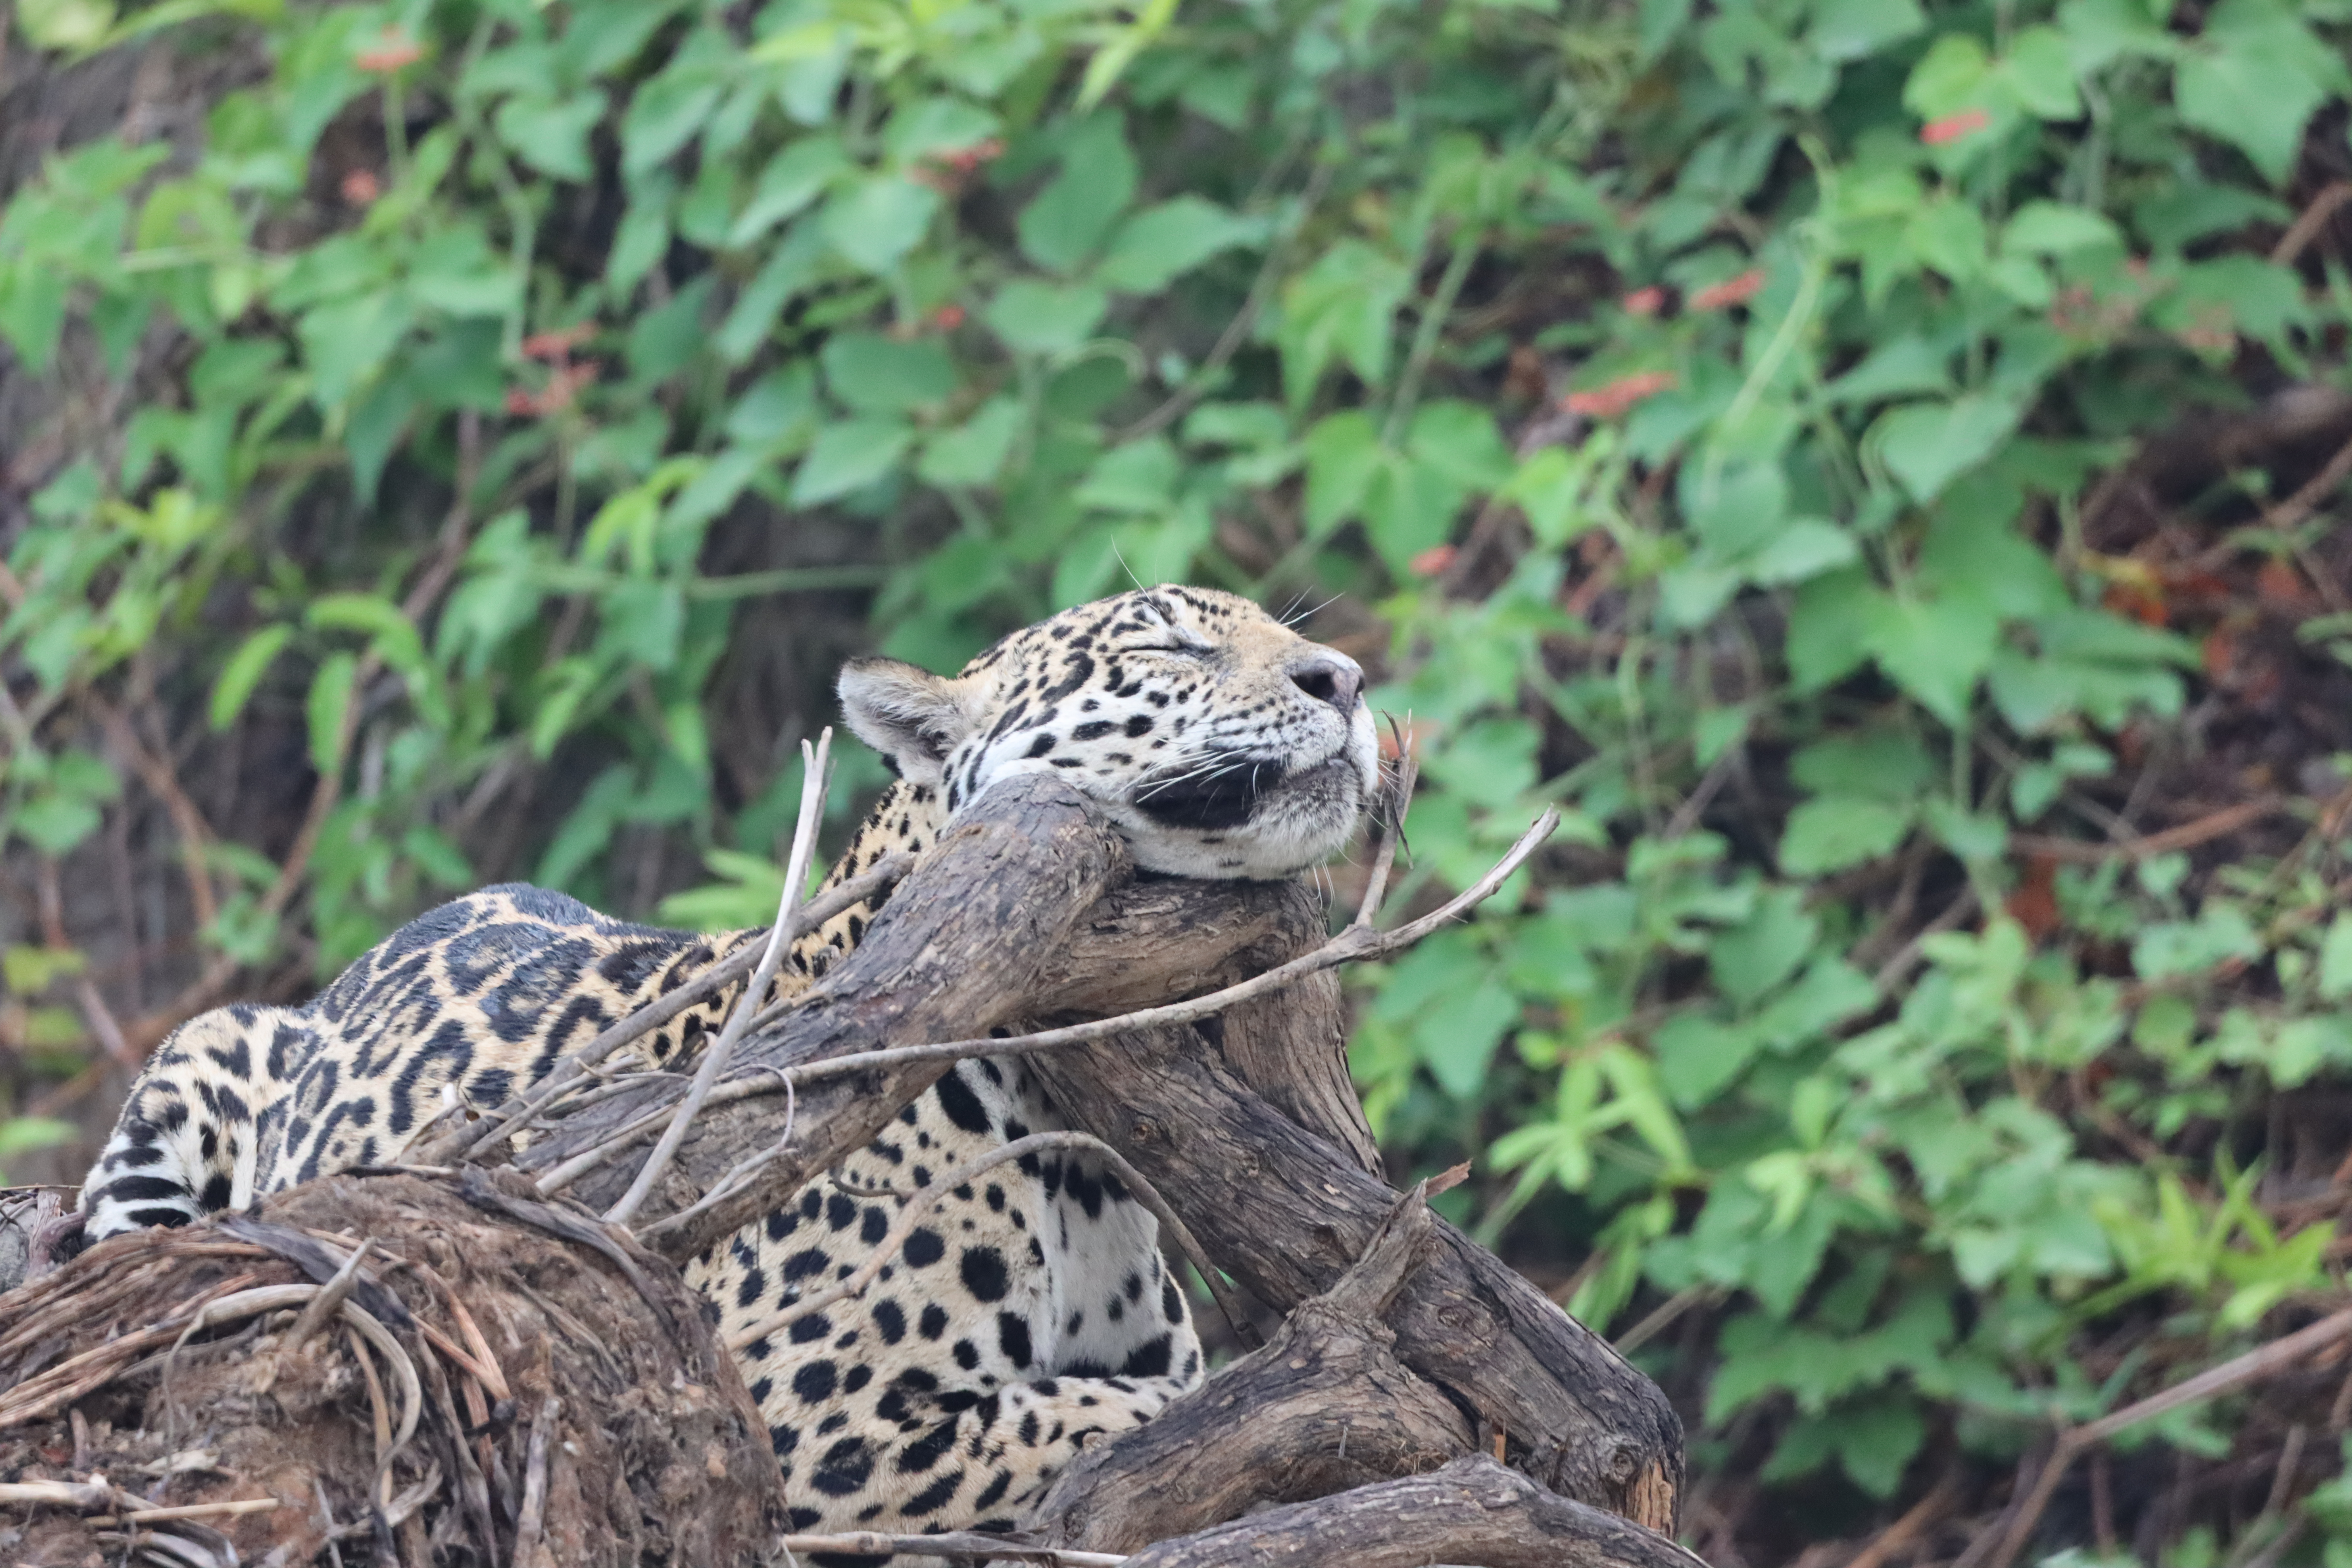
Jaguar: Ti